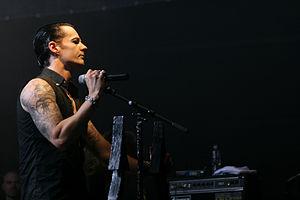
Sigurd Wongraven, de son nom de scène Satyr, né le 28 novembre 1975, est un musicien norvégien. Il est multi-instrumentiste dans le groupe de black metal Satyricon dont il est le fondateur et leader.